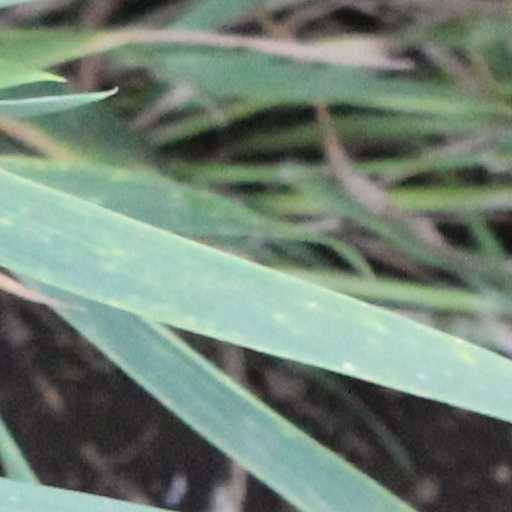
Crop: wheat